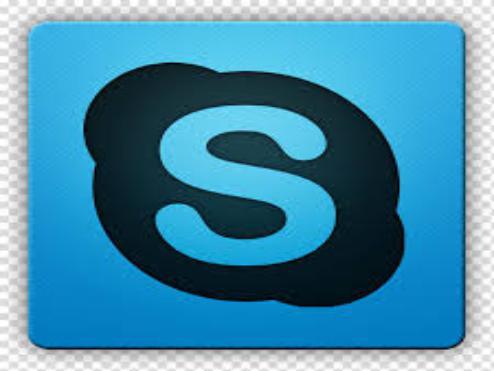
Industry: Others